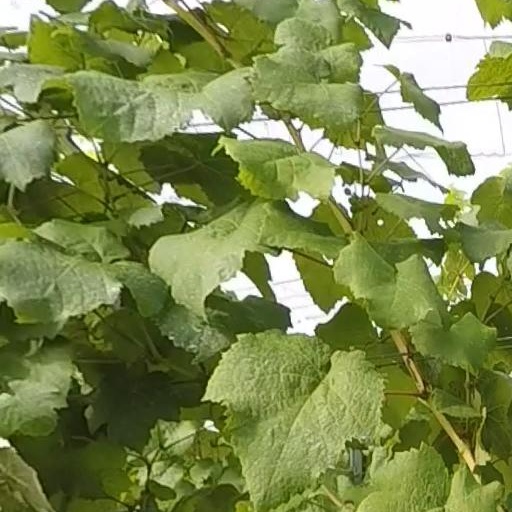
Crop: grape